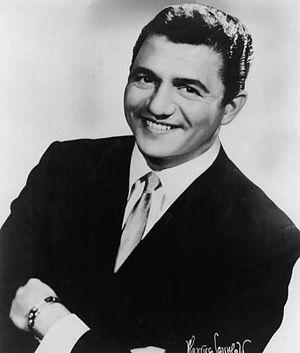
Armando Greco, dit Buddy Greco, né le 14 août 1926 à Philadelphie et mort le 10 janvier 2017 à Las Vegas, est un chanteur et pianiste américain, de jazz et de pop.